Venezuela

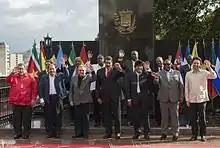
President Maduro among other Latin American leaders participating in a 2017 ALBA gathering

The valleys are undoubtedly the most important type of landscape in the Venezuelan territory, not because of their spatial extension, but because they are the environment where most of the country's population and economic activities are concentrated. On the other hand, there are valleys throughout almost all the national space, except in the great sedimentary basins of the Llanos and the depression of the Maracaibo Lake, except also in the Amazonian peneplains. By their modeling, the valleys of the Venezuelan territory belong mainly to two types: valleys of fluvial type and valleys of glacial type. Much more frequent, the former largely dominate the latter, which are restricted to the highest parts of the Andes. Moreover, most glacial valleys are relics of a past geologic epoch, which culminated some 10,000 to 12,000 years ago.